Emanuele Gaudiano

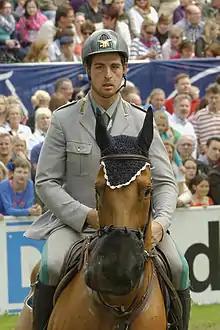
Emanuele Gaudiano (2013)

Emanuele Gaudiano (born 30 June 1986) is an Italian Olympic show jumping rider. He competed at the 2016 Summer Olympics in Rio de Janeiro, Brazil, where he finished 67th in the individual competition.